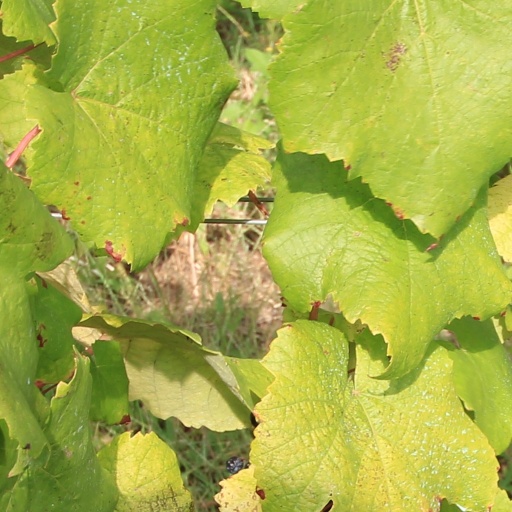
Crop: grape